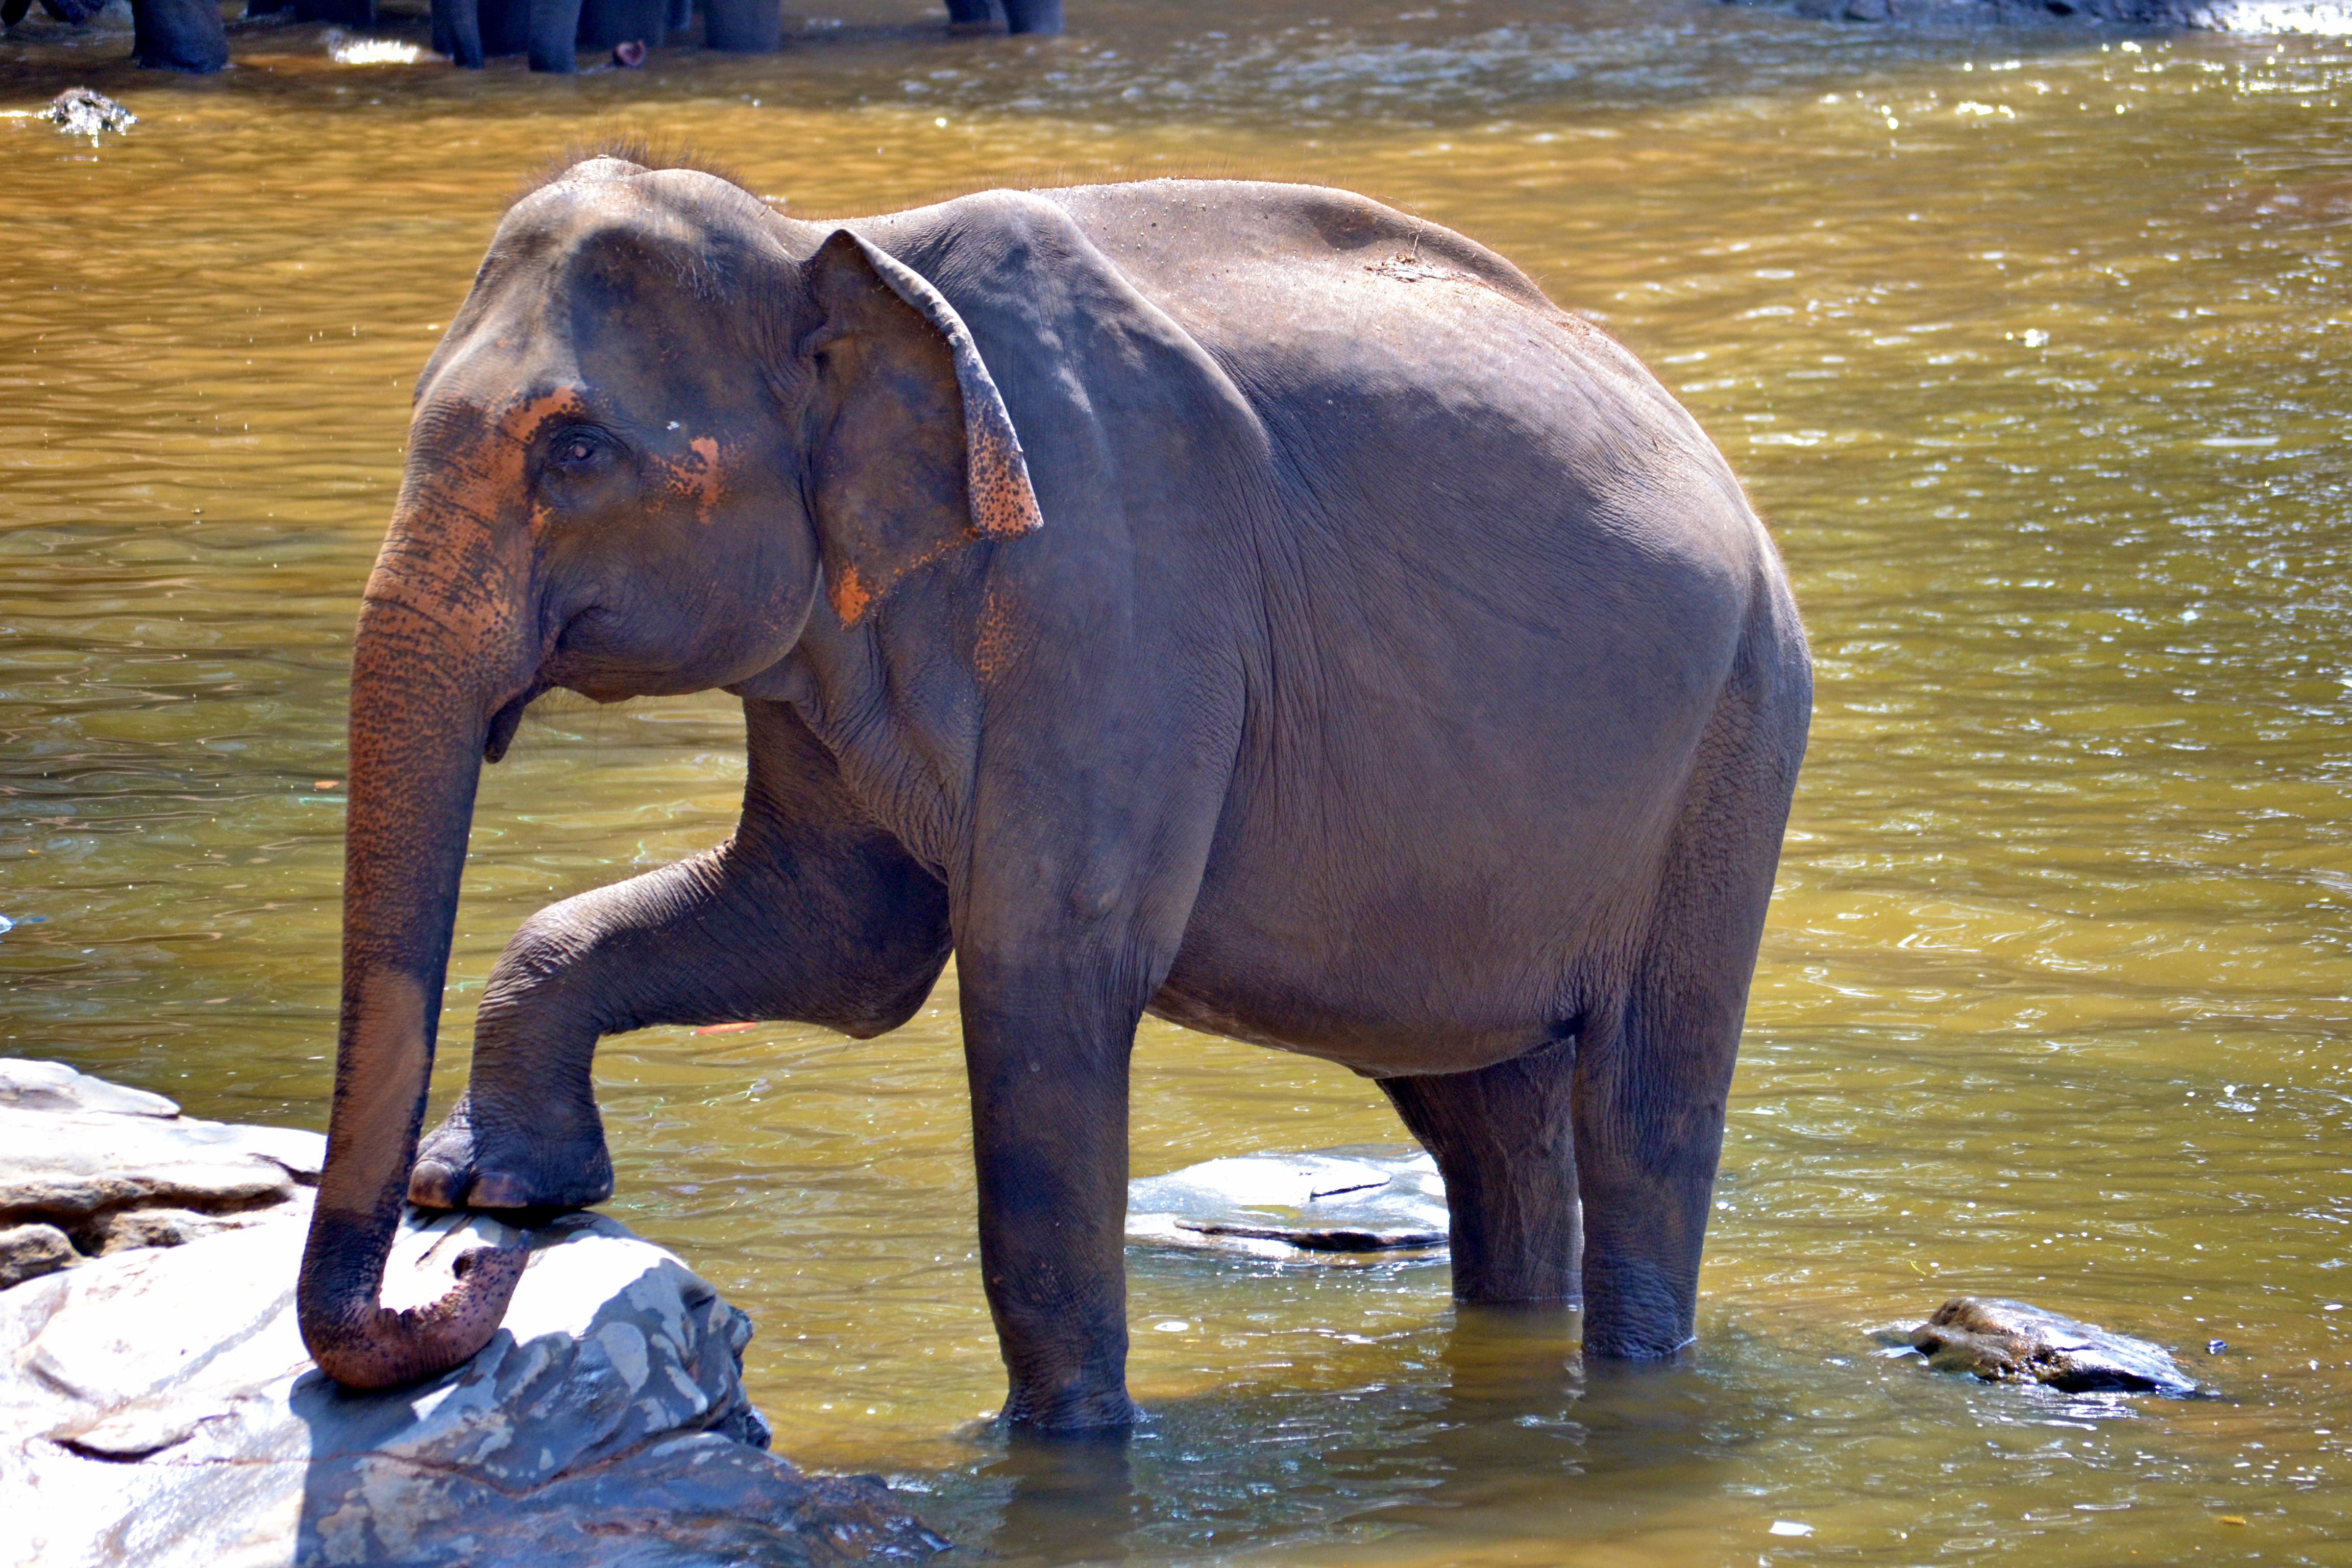
wildlife, zoo, mammal, fauna, elephant, vertebrate, safari, sri lanka, ceylon, indian elephant, jumbo, elephants and mammoths, mahout, female elephant, pinnawala, elephant bath, pegnent elephant, mom elephant